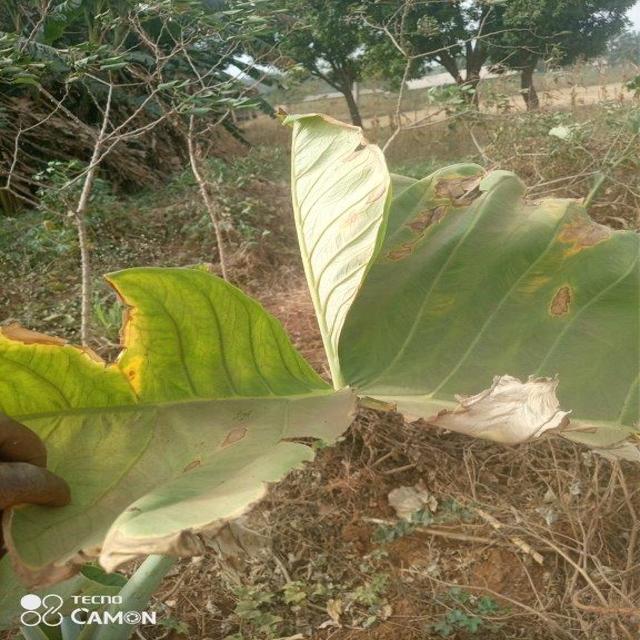
Label: Mid_Blight